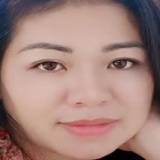
ca sĩ Anh Thơ